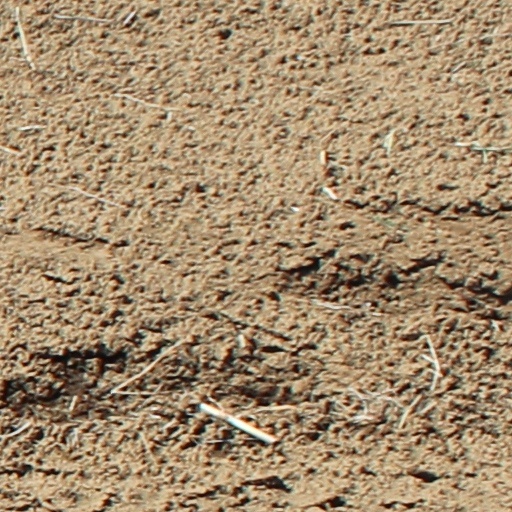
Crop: wheat